Islam in Morocco

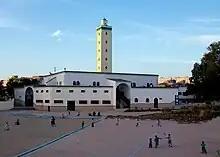
A mosque in Larache

Islam is the largest religion in Morocco, with more than 99% of the population adhering to it. The largest subset of Muslims in Morocco are Maliki Sunni; other numerous groups include practitioners of Zahirism and non-denominational Muslims. Islam is the nation's state religion. Blasphemy against Islam is a punishable offense.